Plenty, Victoria

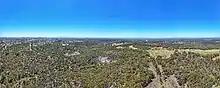
View of the Great Dividing Range from Plenty Gorge in January 2021

The Plenty River makes up the border between Mill Park and Plenty. "Blue Lake" is located in Yellow Gum Recreation Area named for the beautiful colours of the water owing to the mineral contents. Yellow Gum Recreation Area is located in the Plenty Gorge Parklands and offers many natural and cultural experiences. A bushfire in Plenty Gorge Park occurred on 30 December 2019 and burnt approximately 65 hectares, the affected areas have now reopened. The area know known as Plenty Gorge Park has been seasonally visited by the Wurundjeri people for tens of thousands of years.